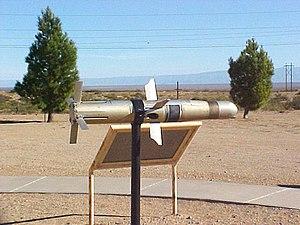
L’affaire Iran-Contra ou Irangate est un scandale politico-militaire survenu aux États-Unis dans les années 1980 pendant le second mandat de l’administration Reagan. Plusieurs hauts responsables du gouvernement fédéral américain ont soutenu un trafic d'armes vers l'Iran malgré l'embargo touchant ce pays. L'administration espérait pouvoir utiliser les produits de la vente d'armes pour financer les Contras au Nicaragua, malgré l'interdiction explicite du Congrès des États-Unis de financer ce groupe armé en lutte contre le pouvoir nicaraguayen. L'affaire est, depuis, voilée de secrets.
Le BGM-71 TOW est un missile antichar filoguidé conçu aux États-Unis et entré en service au début des années 1970. Il a été remplacé ensuite par le TOW 2 plus puissant.